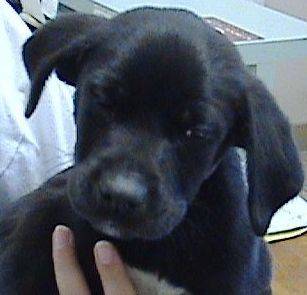
Label: dog